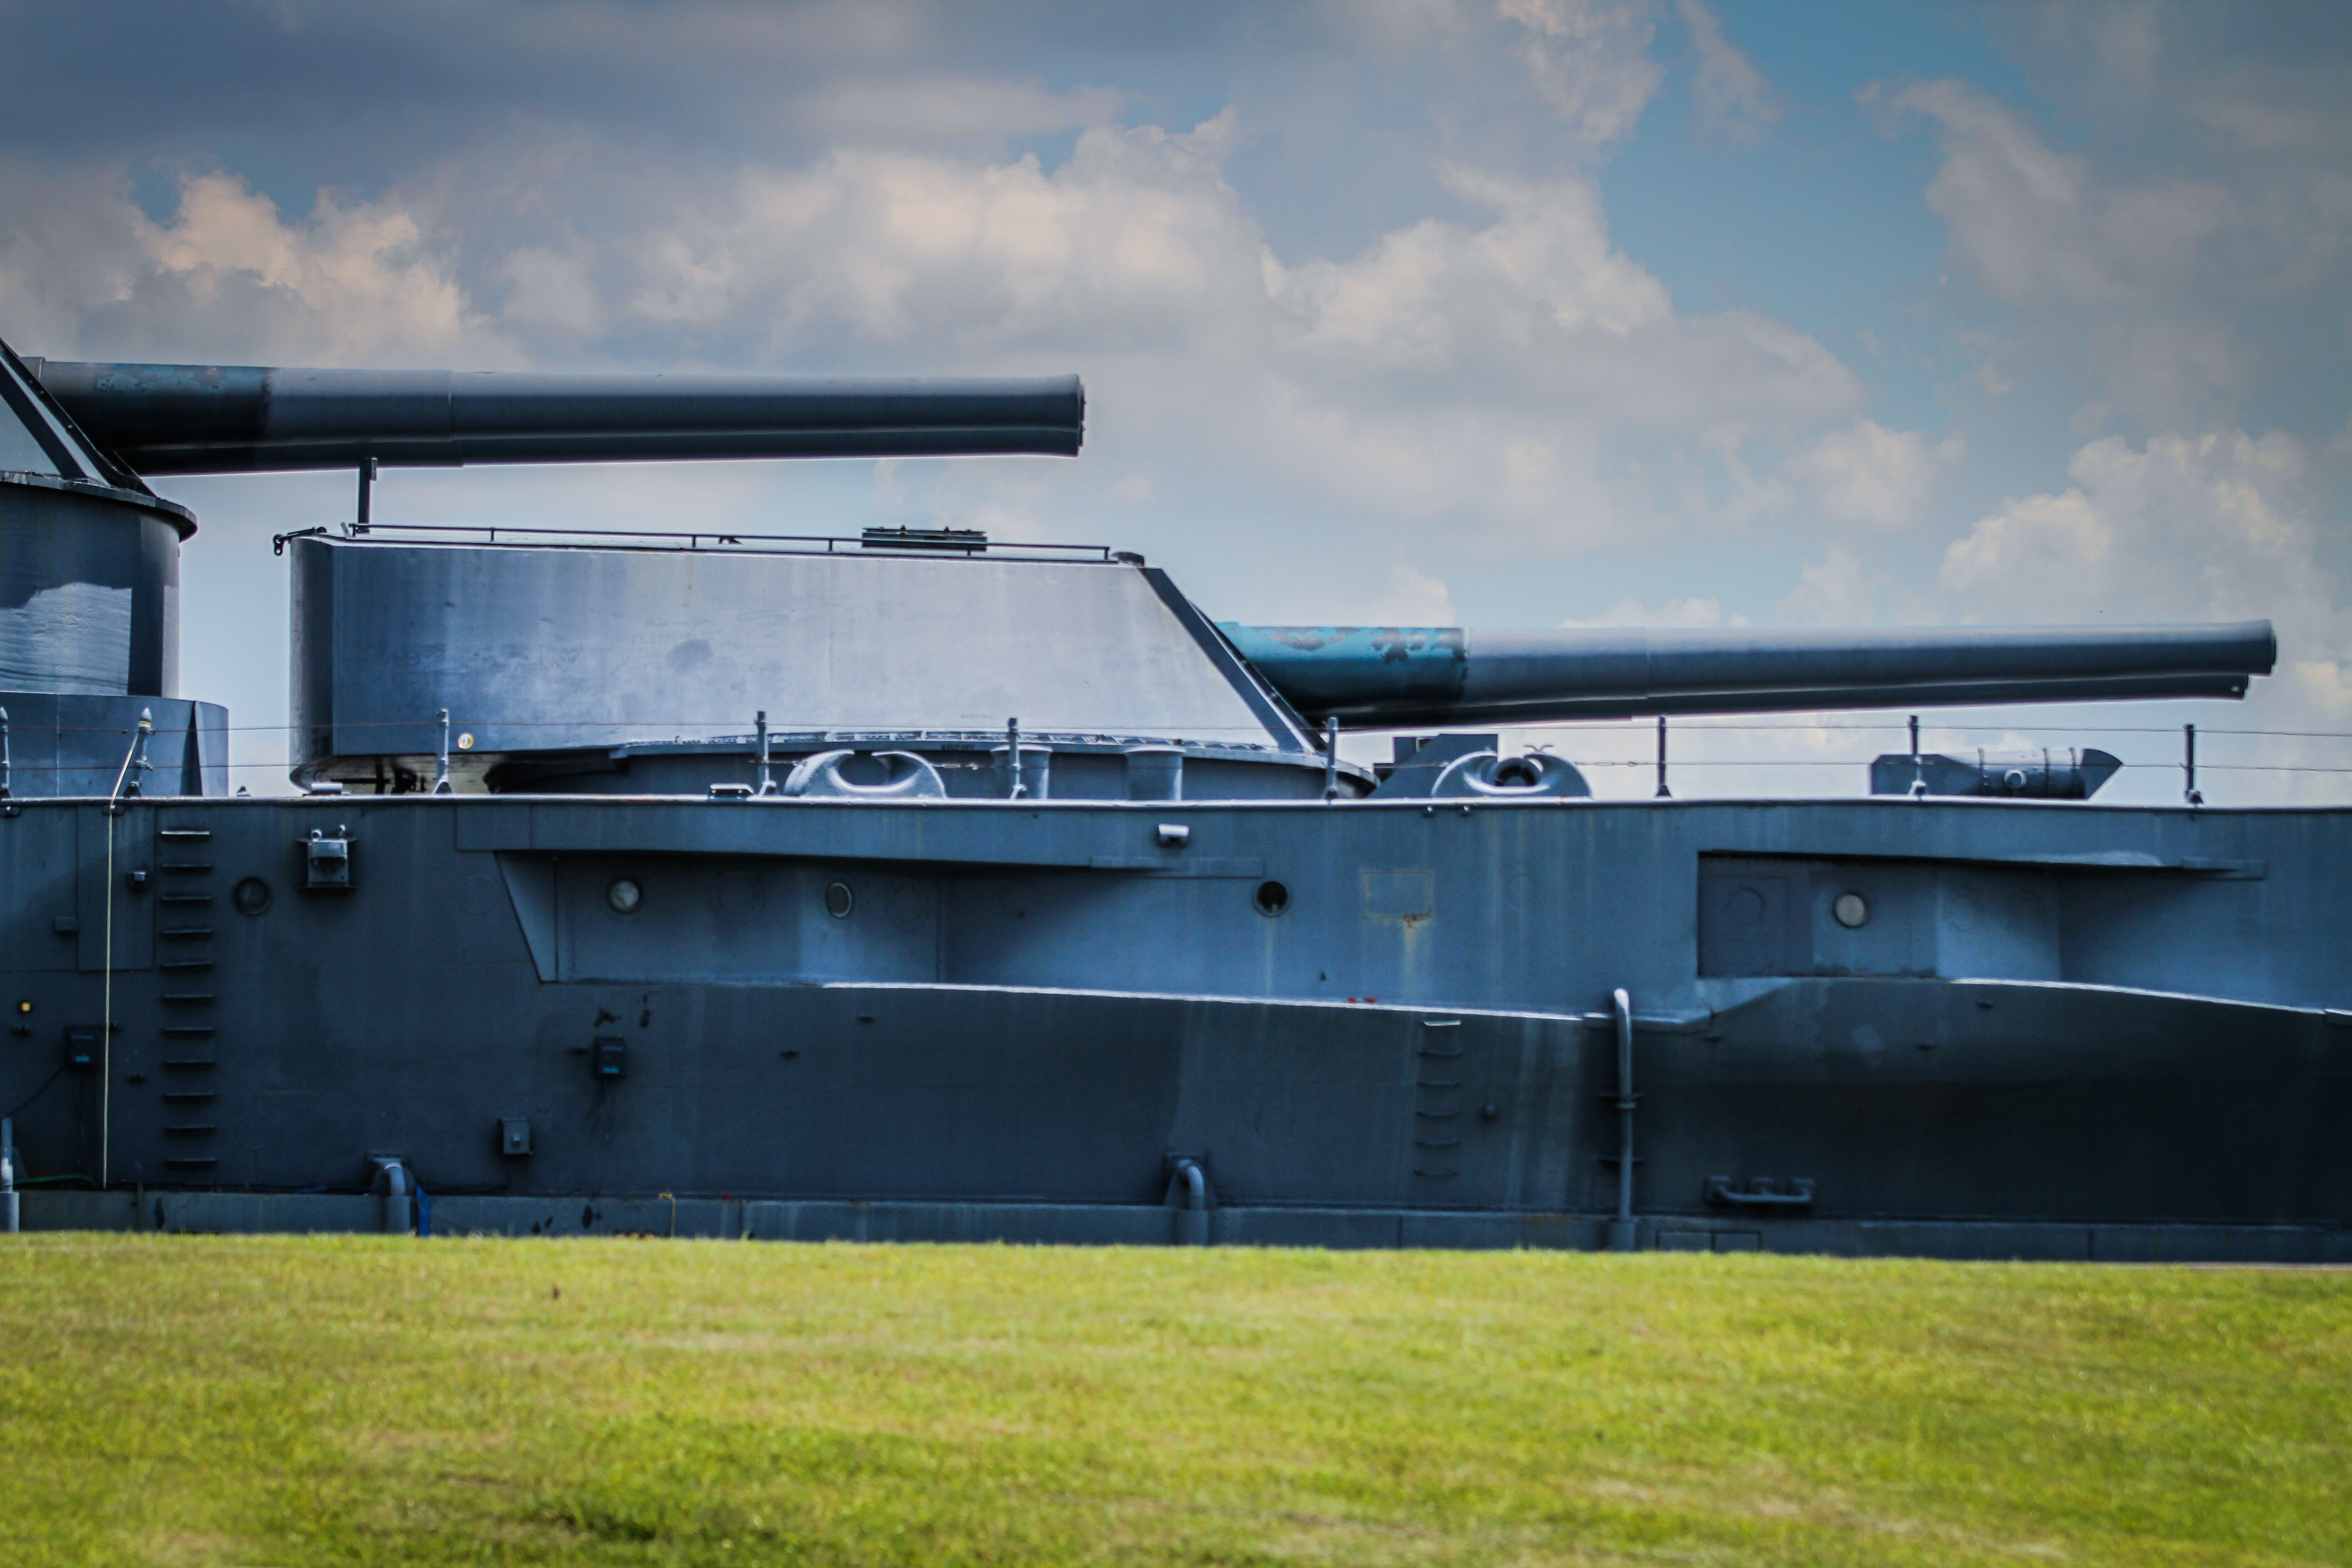
battleships, vehicle, sky, boat, architecture, naval architecture, ship, luxury yacht, watercraft, house